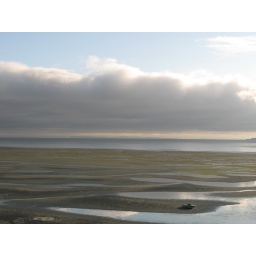
cloud cover over Tign beach